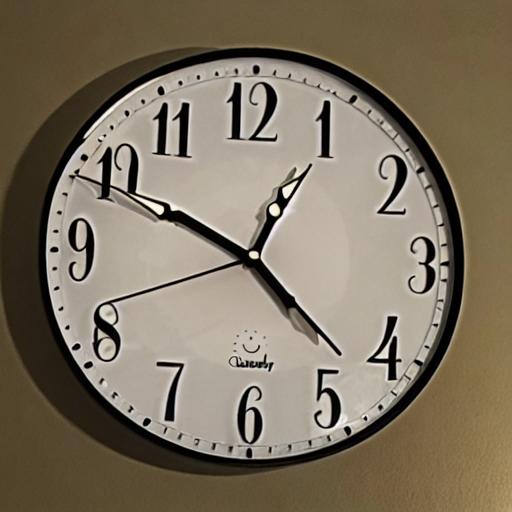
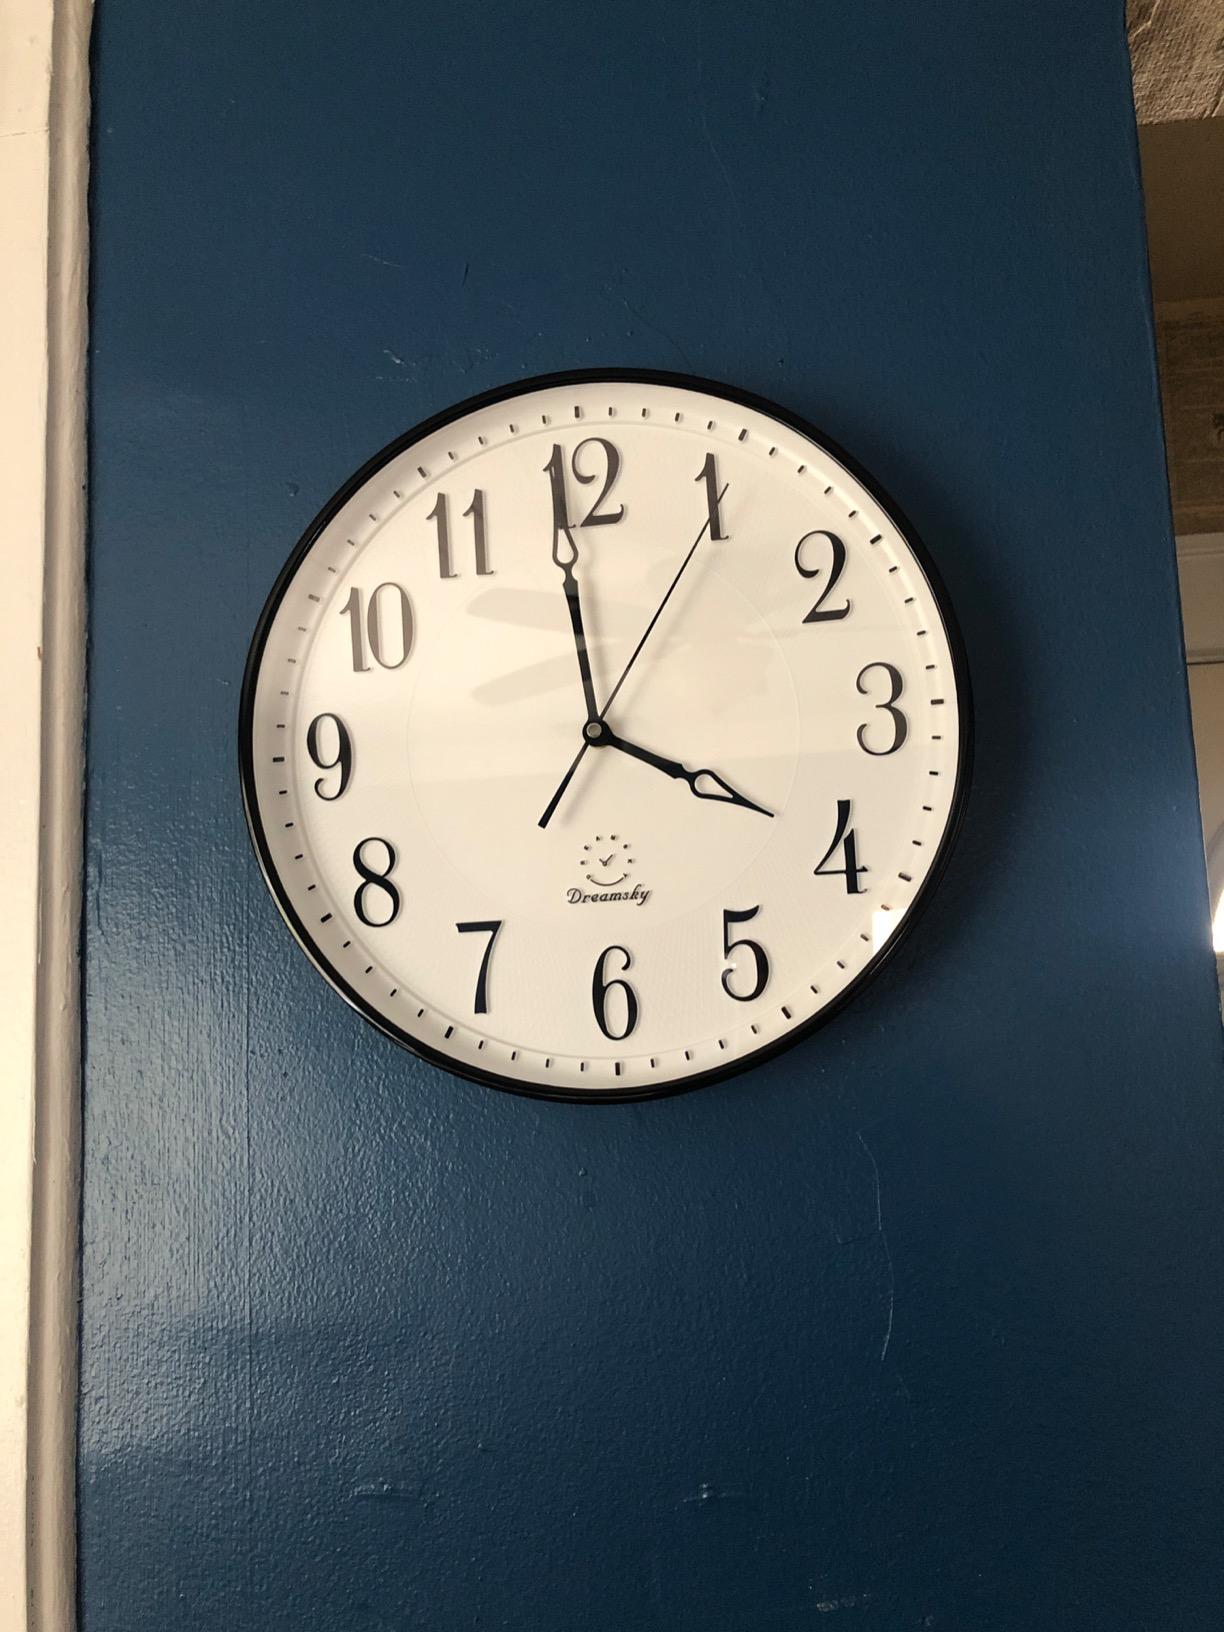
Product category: clock
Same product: no